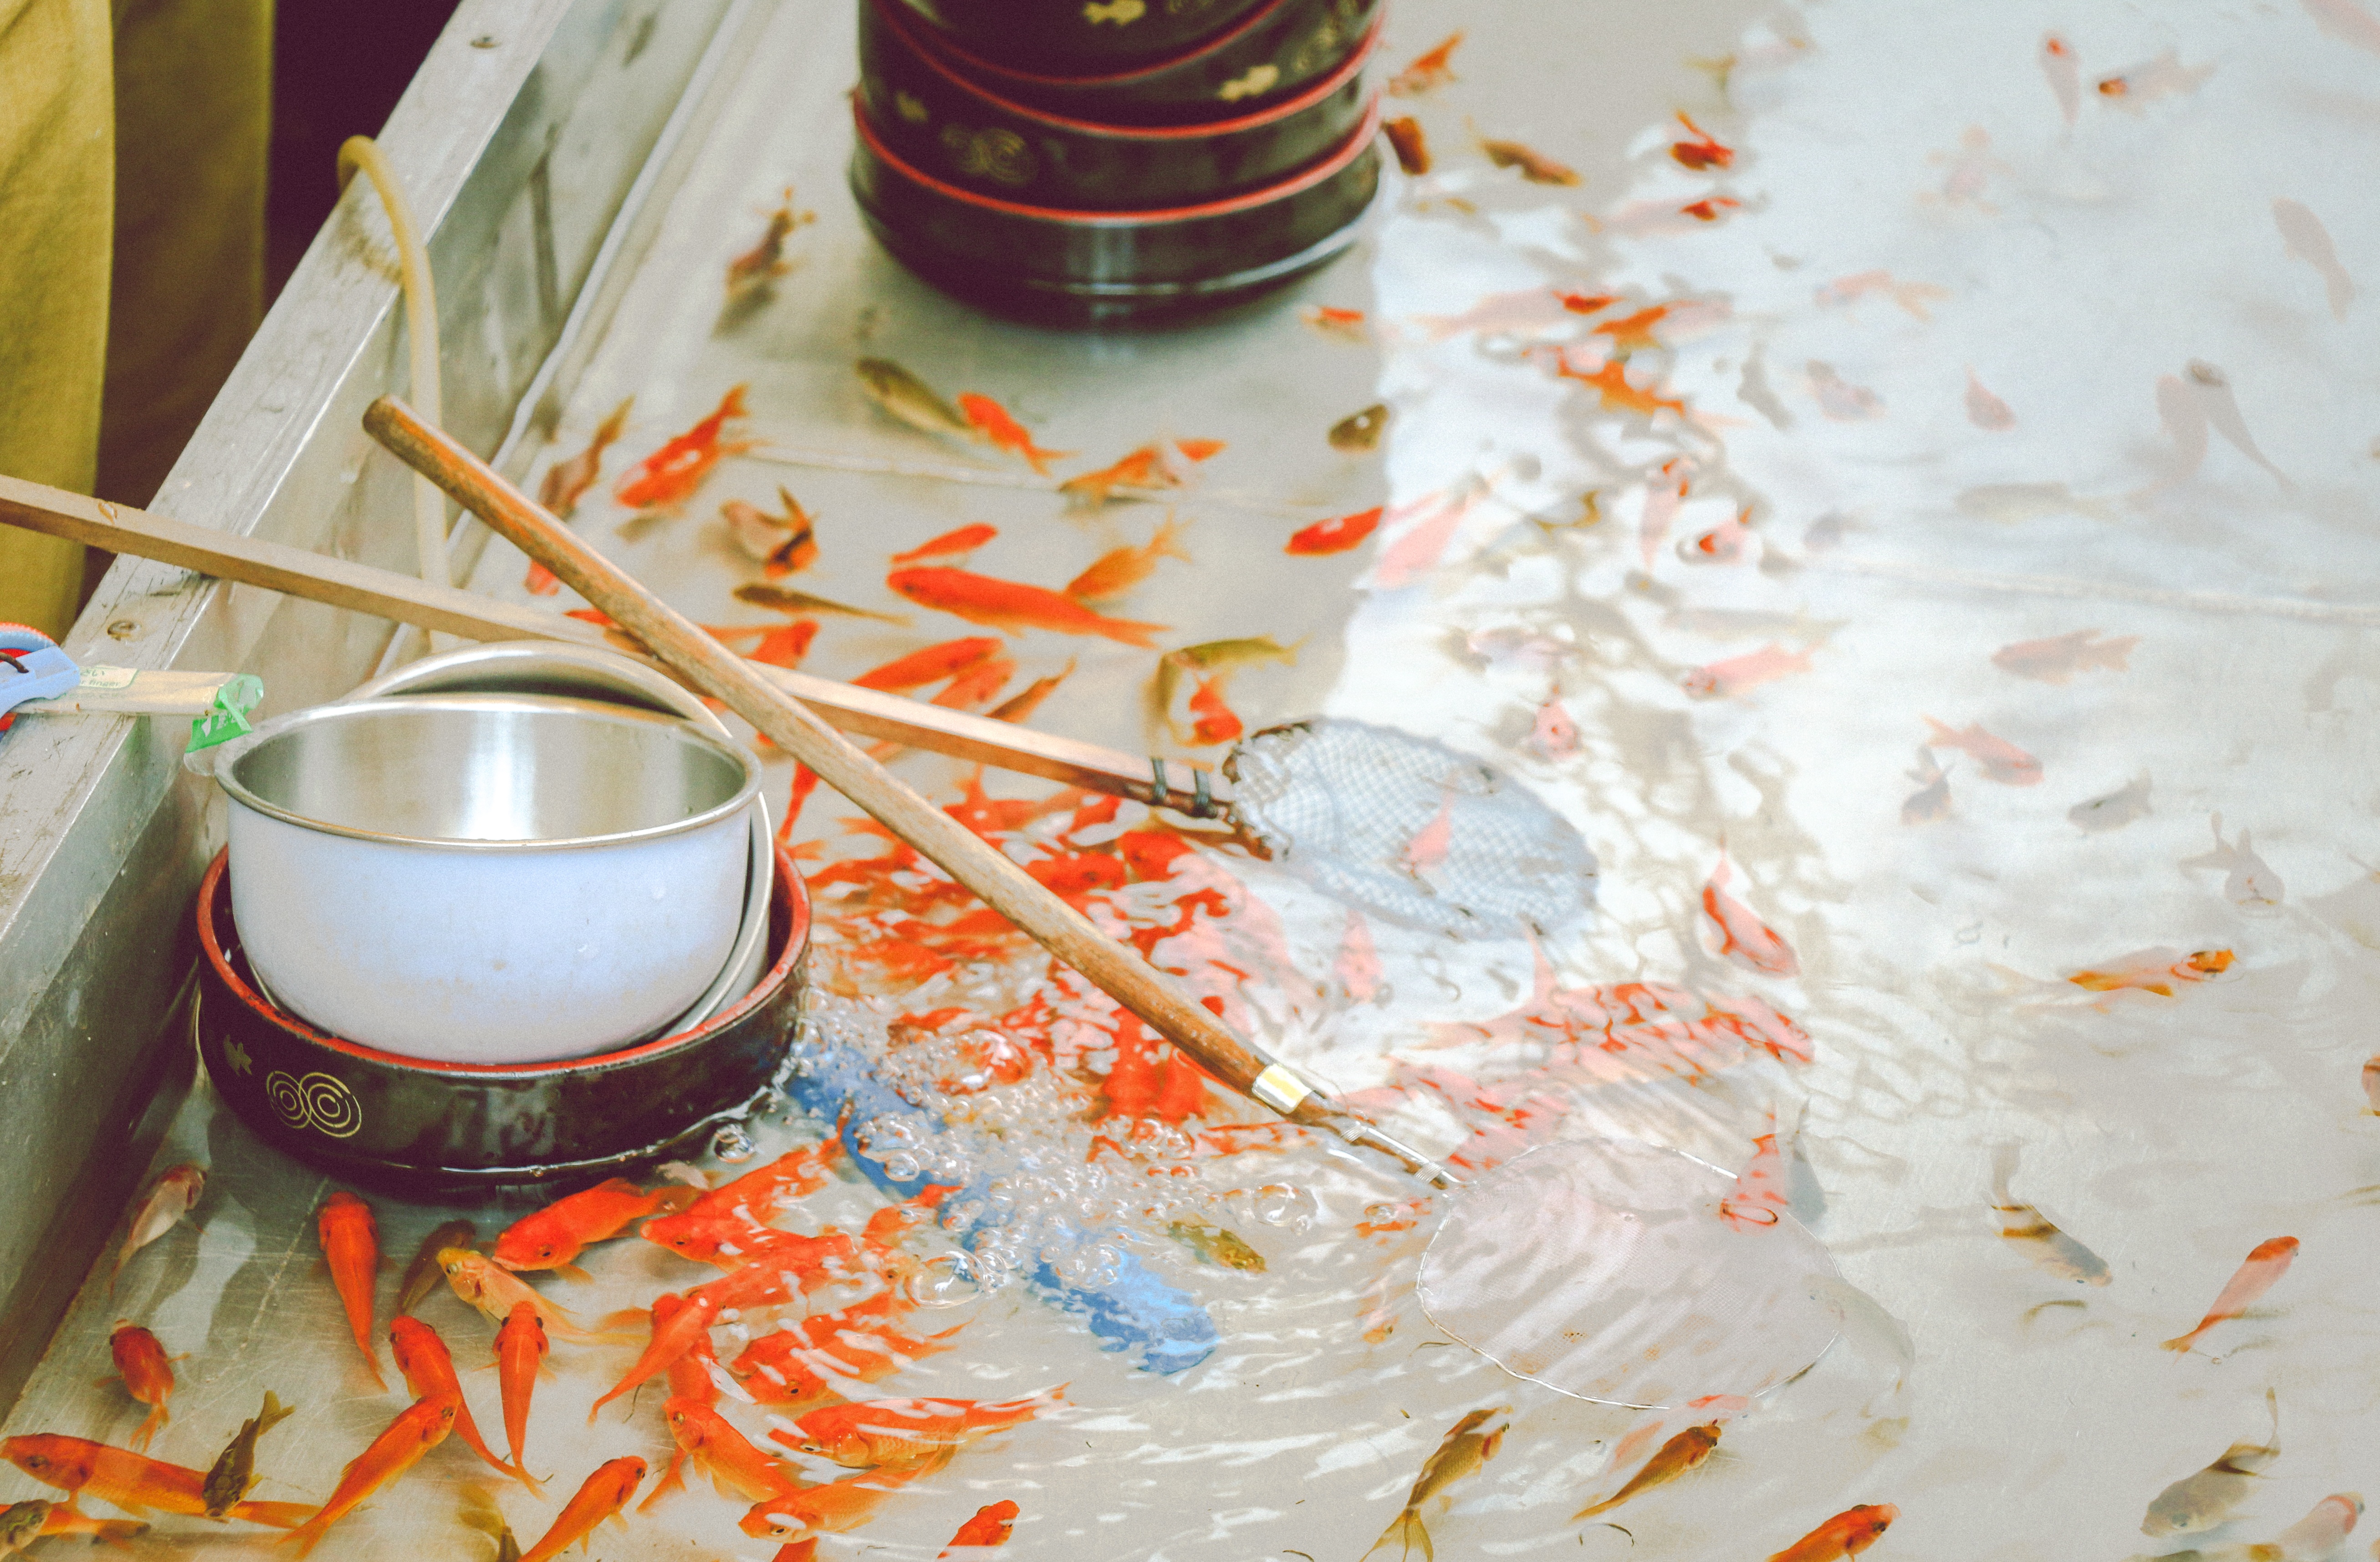
meal, food, drink, breakfast, baking, dessert, material, icing, flavor